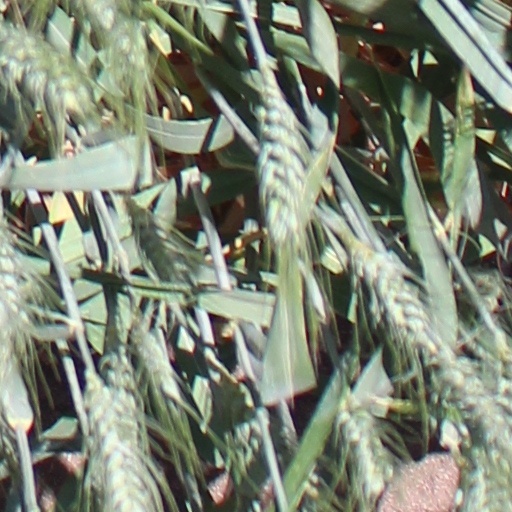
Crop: wheat